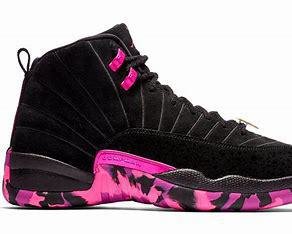
Brand: Jordan
Model: 12 Retro